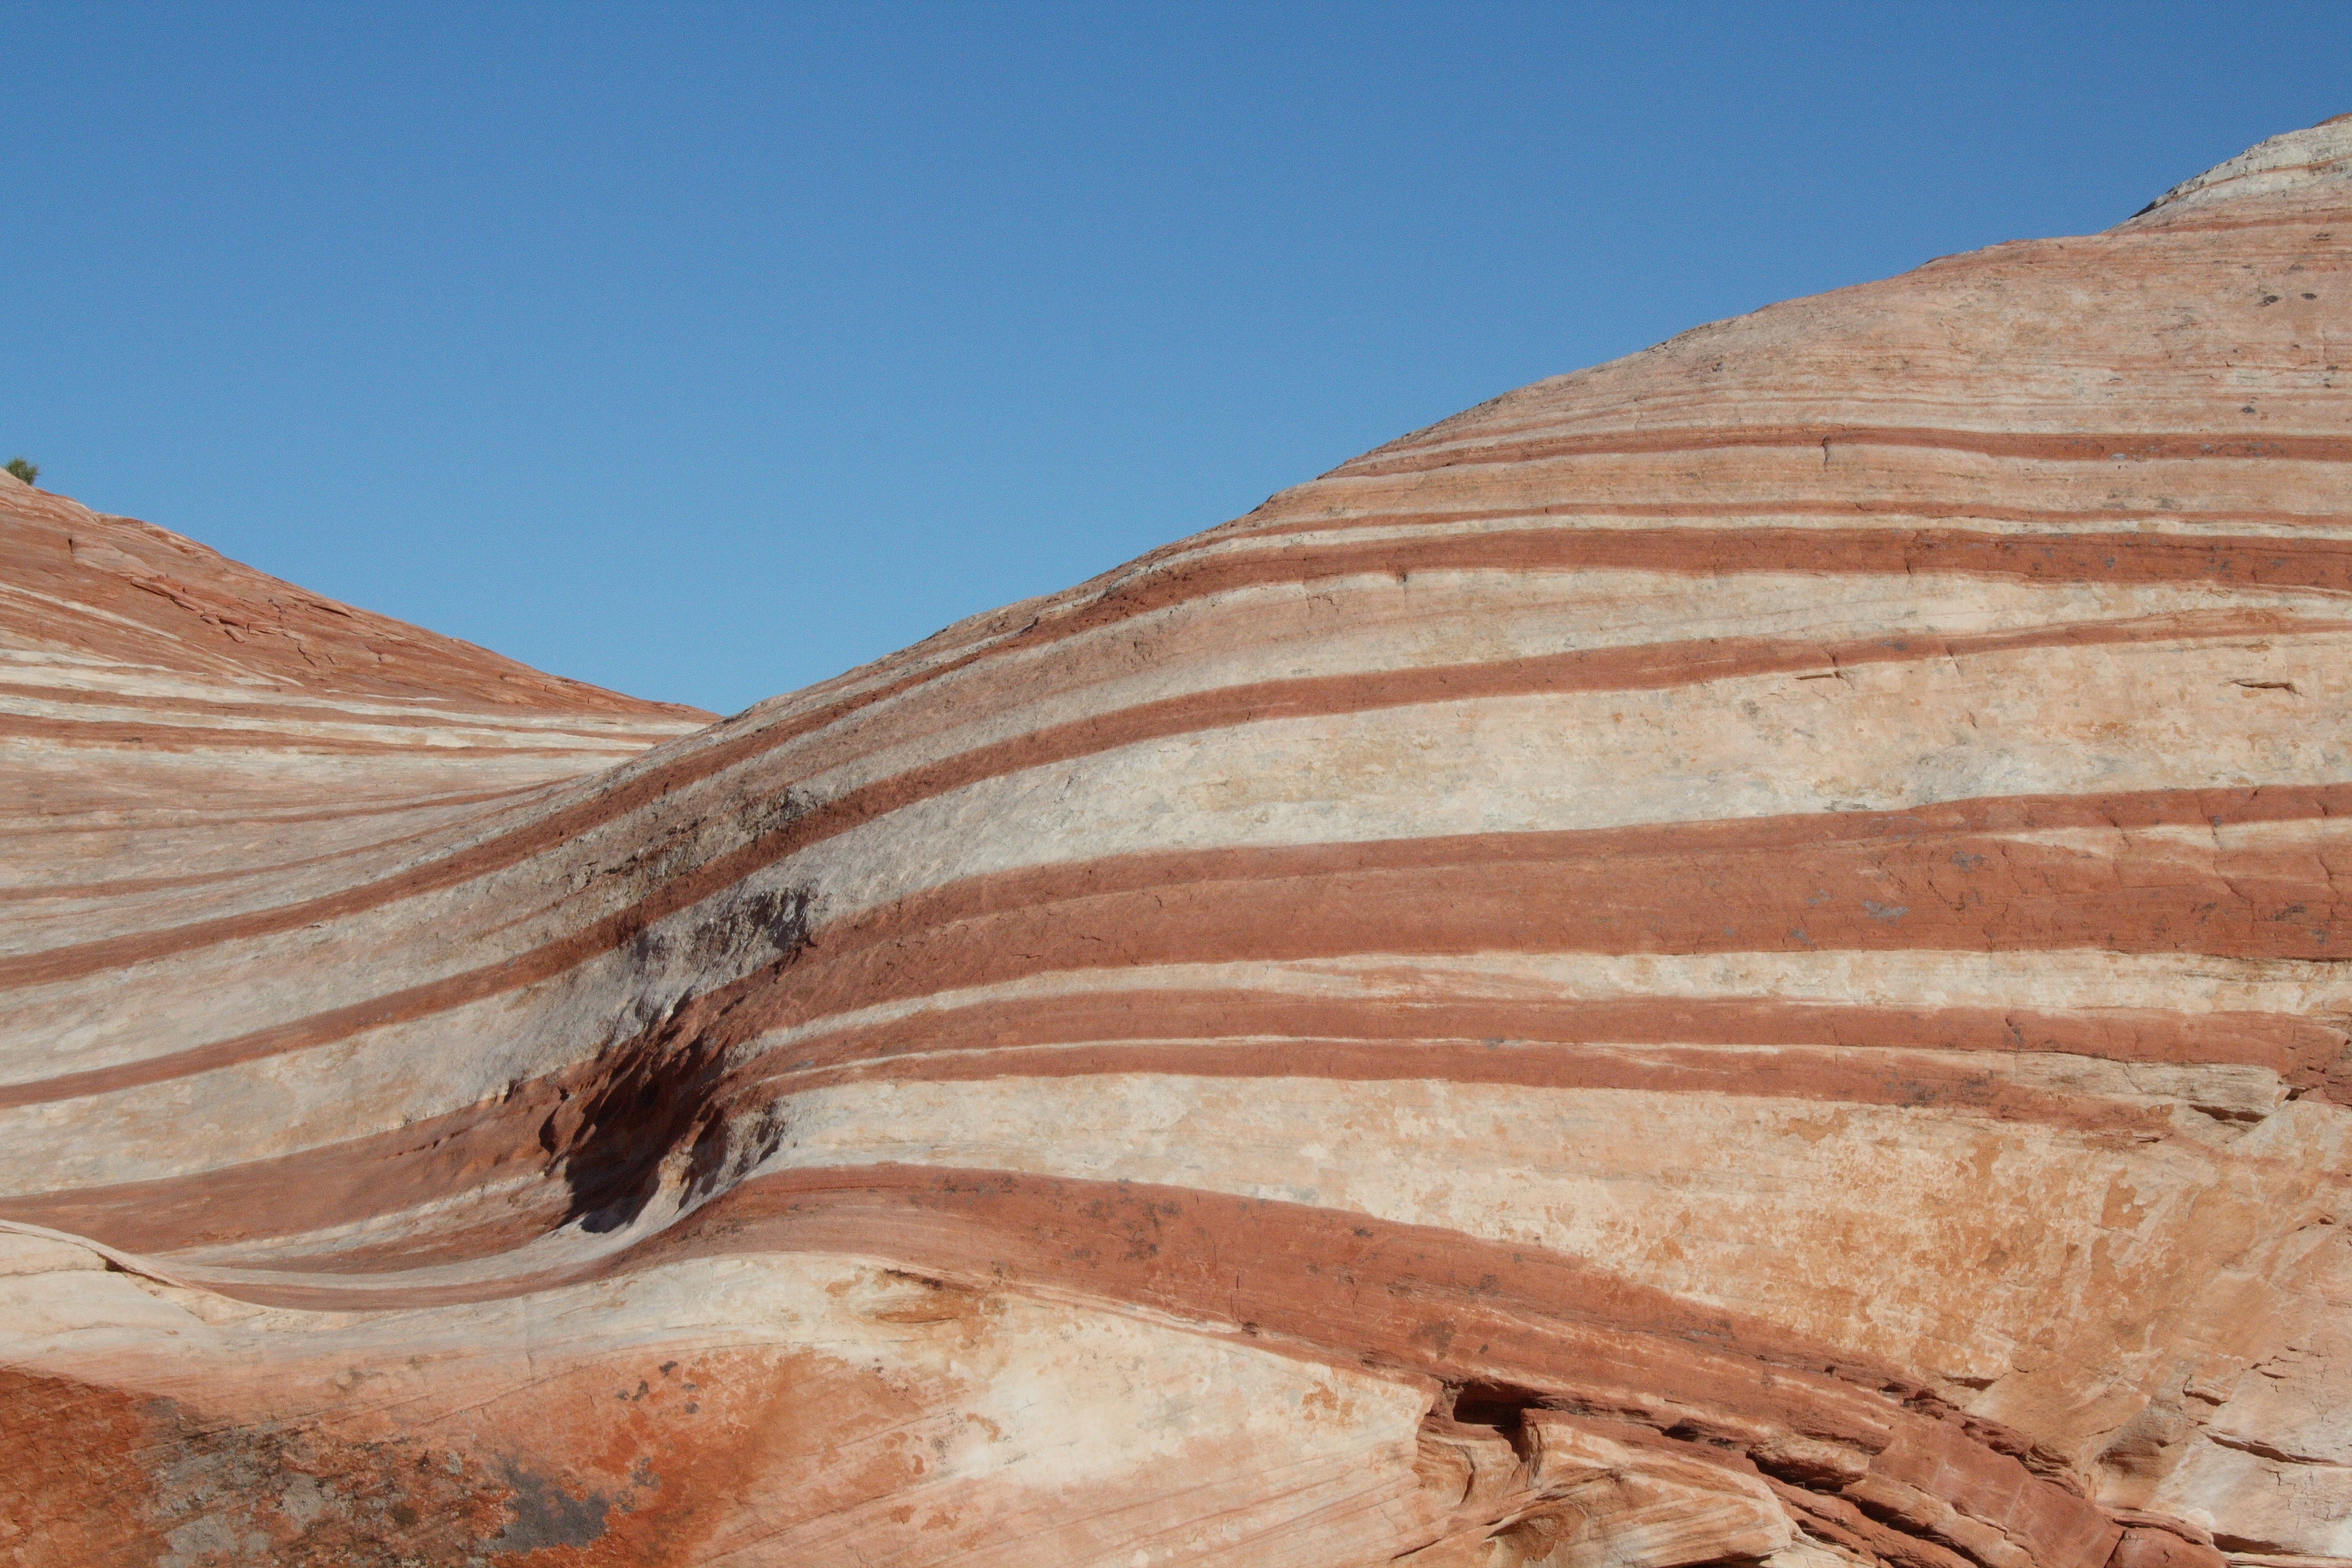
landscape, sand, rock, wood, desert, valley, formation, arch, usa, canyon, terrain, material, geology, badlands, plateau, nevada, wadi, butte, landform, the wave, valley of fire, natural environment, geographical feature, aeolian landform